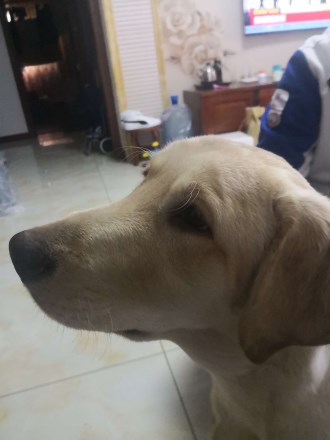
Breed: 3580-n000122-Labrador_retriever